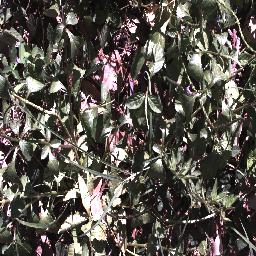
Label: snake_weed